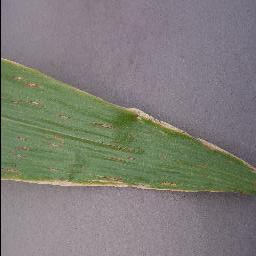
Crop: corn
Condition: (maize)_cercospora_spot_gray_spot